Francesco Motta

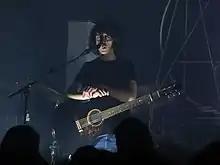
Motta playing live in Pisa in 2017

Born in Pisa, he debuted as lead vocalist, lyricist and drummer with his new wave punk band Criminal Jokers. Their first English-language album "This Was Supposed to Be the Future" (2010) was produced by Andrea Appino from The Zen Circus; the second album "Bestie" was entirely written in Italian and released in 2012.